Omaha hold 'em

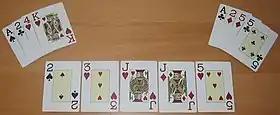
A showdown in Omaha hi-low split. Player on the left wins the low-hand half with the nut low A-2-3-4-5, player on the right wins the high-hand half with a full house 5-5-5-J-J

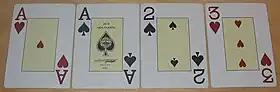
The most valuable starting hand in Omaha hi-low split

In Omaha hi-low split-8 or better (often called Omaha/8), each player makes a separate five-card high hand and five-card ace-to-five low hand (eight-high or lower to qualify), and the pot is split between the high and low (which may be the same player).A few casinos play with a 9-low qualifier instead, but this is rare.